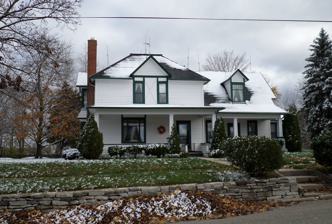
Building: Smith House (Vassar, Michigan)
Country: United States of America
Year built: 1851
United States historic place Smith House U.S. National Register of Historic Places Michigan State Historic Site Show map of Michigan Show map of the United States Location 113-115 Prospect St., Vassar, Michigan Coordinates 43°22′19″N 83°35′9″W / 43.37194°N 83.58583°W / 43.37194; -83.58583 Area 0 acres (0 ha) Built 1851 ( 1851 ) Built by James Saunders NRHP reference No. 72000656 Added to NRHP March 16, 1972 The Smith House is a private house located at 113-115 Prospect Street in Vassar, Michigan . It was listed on the National Register of Historic Places in 1972. History Joshua D. Smith was born at Sackets Harbor, New York in 1821. His parents moved to Michigan in 1825. In 1850, Smith moved to a location about 2 mi (3.2 km) south of what is now Vassar. In 1851 he moved to this location and had this house constructed, the first frame house in Vassar. The house was built for Smith by James Saunders, another Vassar pioneer. Smith remained in this house and engaged in locating land, farming, and manufacturing until his death in 1883. In 1908, the house was purchased by Howard and Clara Smith (no relation to Joshua D.), who turned the house into a two-family home. In 1914, four porches (two in the front and two in the rear) were added to the house, along with a den, cellar, a new kitchen, and two bathrooms. The Smiths passed it on to their son Howard L. Smith. Howard Smith occupied the house as of 1977. It was later passed on to Harry Smith and his wife Shirley. Description The Smith House is a 1-1/2 story house with a tower-like structure on one side. It is constructed of fine corkpine, a native of the Vassar area. The house has a gabled roof, with a partial hip roof on the front and a gabled dormer on the wing. The exterior is painted white and trimmed in green, with plainly trimmed windows. The front porches are supported with square columns. The interior contains a living room, downstairs bedroom, dining room, and kitchen, and bedrooms upstairs, which are all original construction. A  den, cellar, a new kitchen, and two bathrooms were added in 1914. The interior is in excellent condition, and contains a beautiful staircase. References